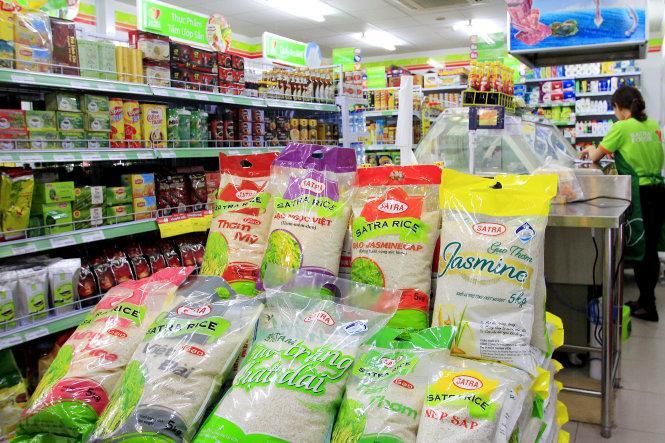
có một người phụ nữ mặc áo xanh xuất hiện trong bức ảnh